Omanakuttan

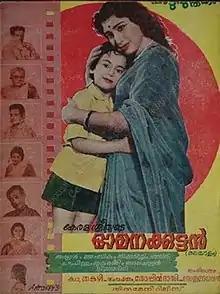

Omanakkuttan is a 1964 Indian Malayalam-language film, directed by K. S. Sethumadhavan and produced by P.K. Kaimal. The film stars Sathyan, Sukumari, Thikkurissy Sukumaran Nair and Adoor Pankajam. The film had musical score by G. Devarajan.